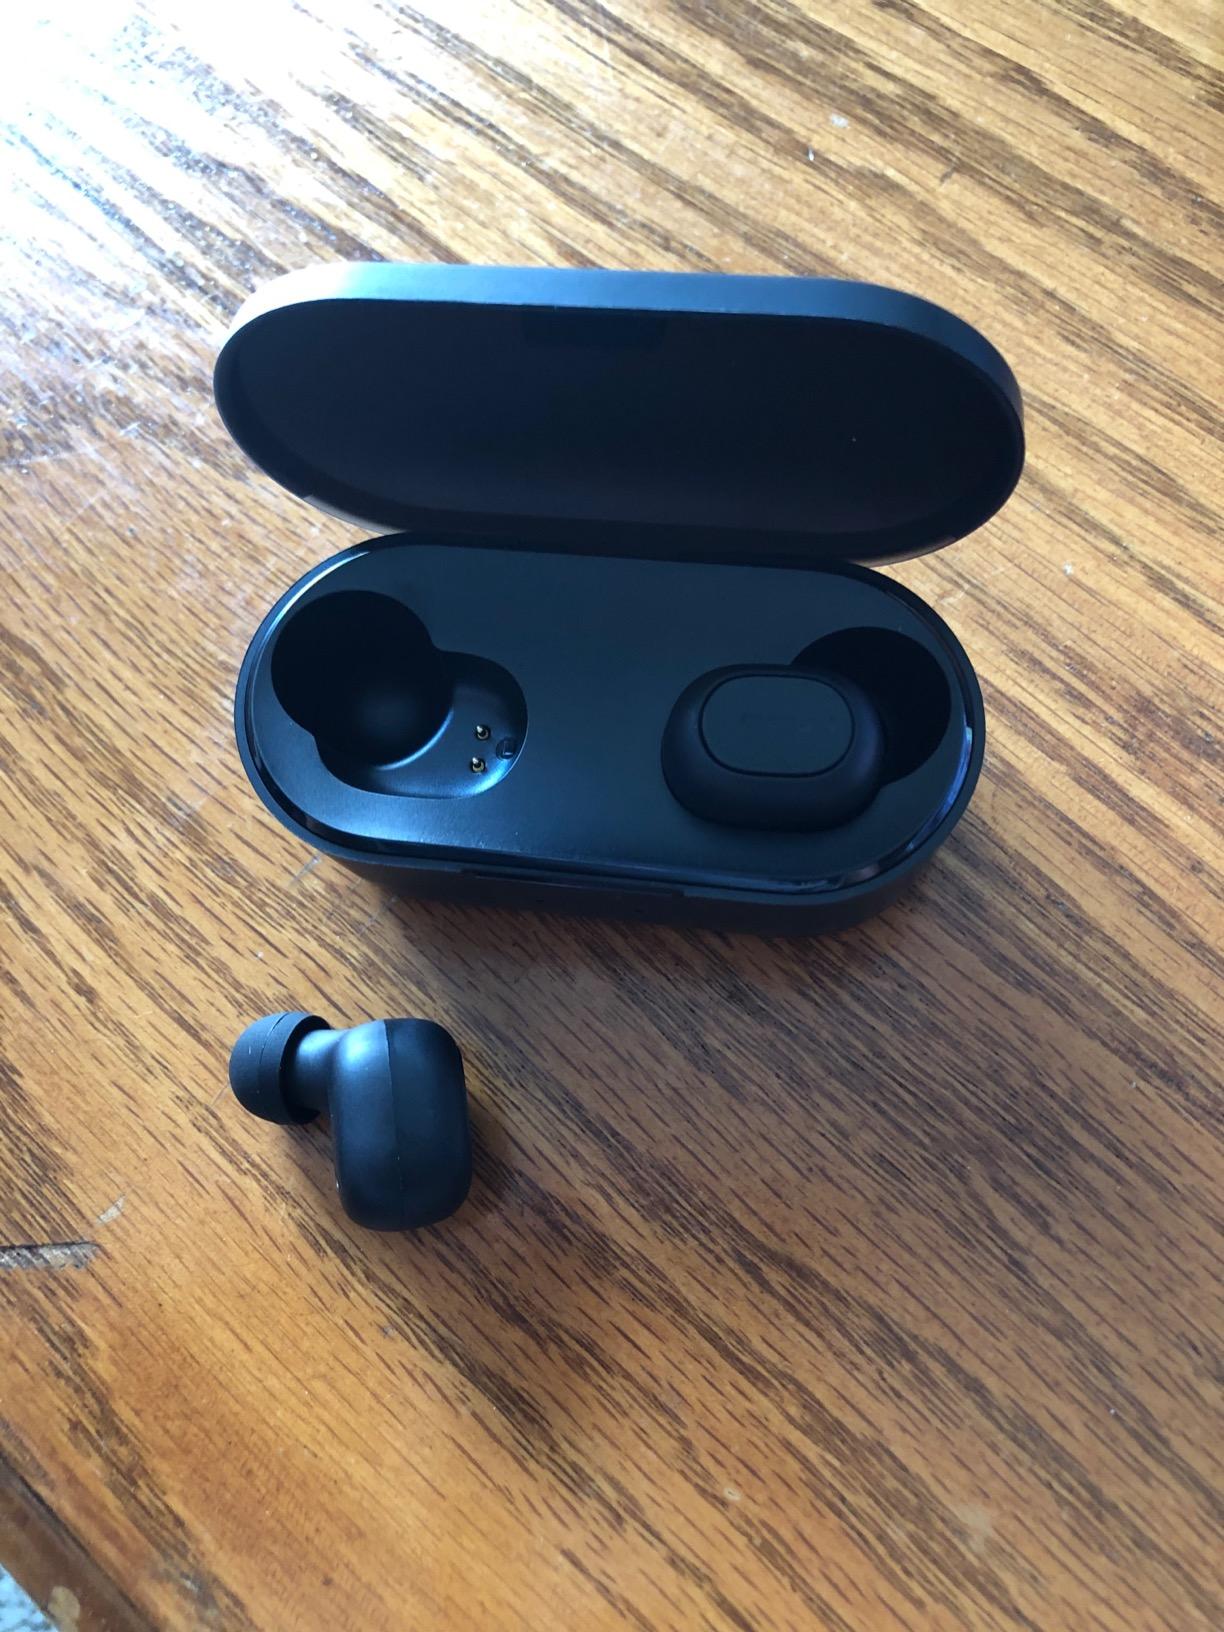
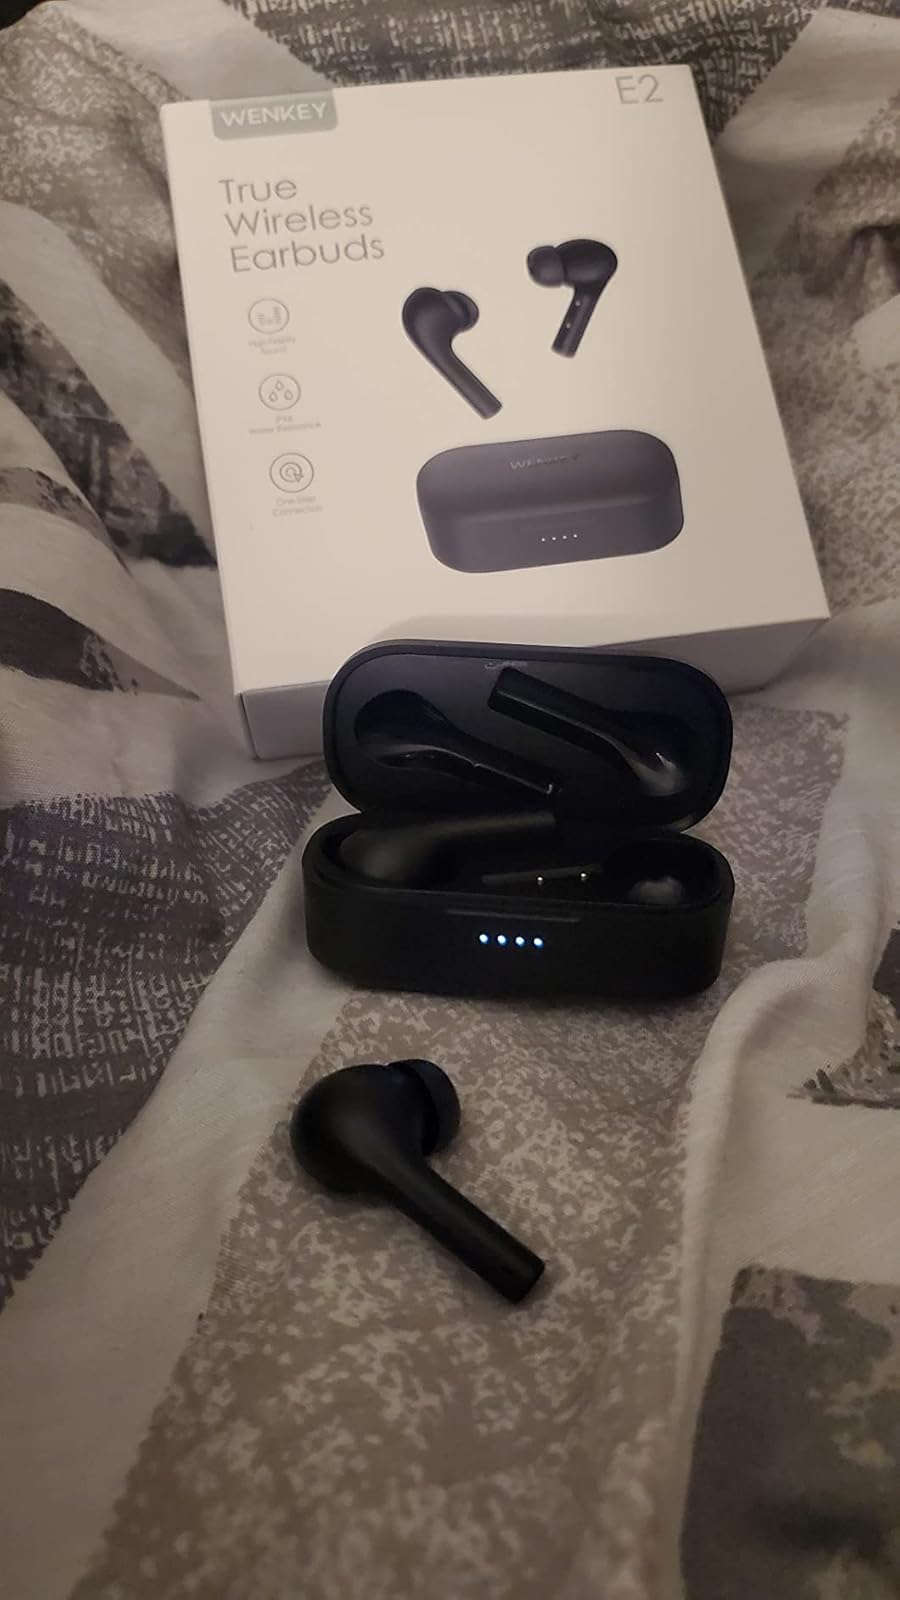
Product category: earbuds
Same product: no